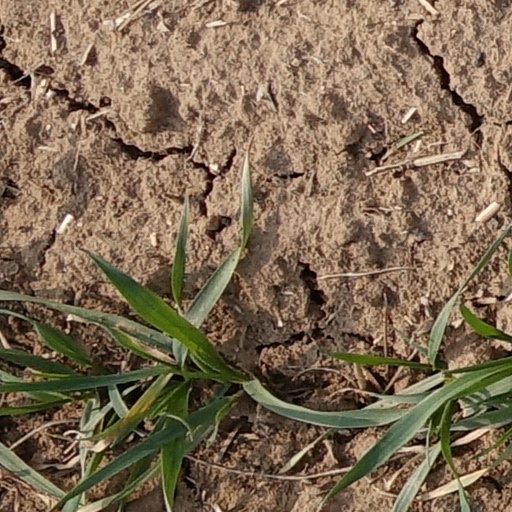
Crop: wheat